Brugg

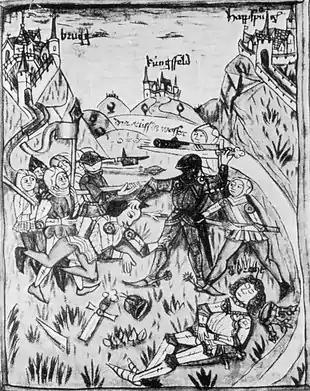
Murder of Albrecht I, Illustration from the 15th Century

On 1 May 1308 King Albrecht I was murdered by his nephew John Parricida in the neighboring community of Windisch. In memory of this event his wife, Elisabeth of Gorizia-Tyrol, founded Königsfelden Abbey (Cloister of King's Field), a Franciscan monastery and Clarisse convent, in 1310–11 at the site – approximately 200 meters from Brugg. Albrecht's oldest daughter, Agnes of Hungary, the widow of the Hungarian King Andrew III, moved to Königsfelden in 1317 and led it to commercial success, but did not join a religious order. In 1348 she received the sovereign rights to Brugg as well as the neighboring districts of Bözberg (including Lauffohr) and the Eigenamt (including Altenburg) from her brother Duke Albrecht II. These rights lapsed after her death in 1364.